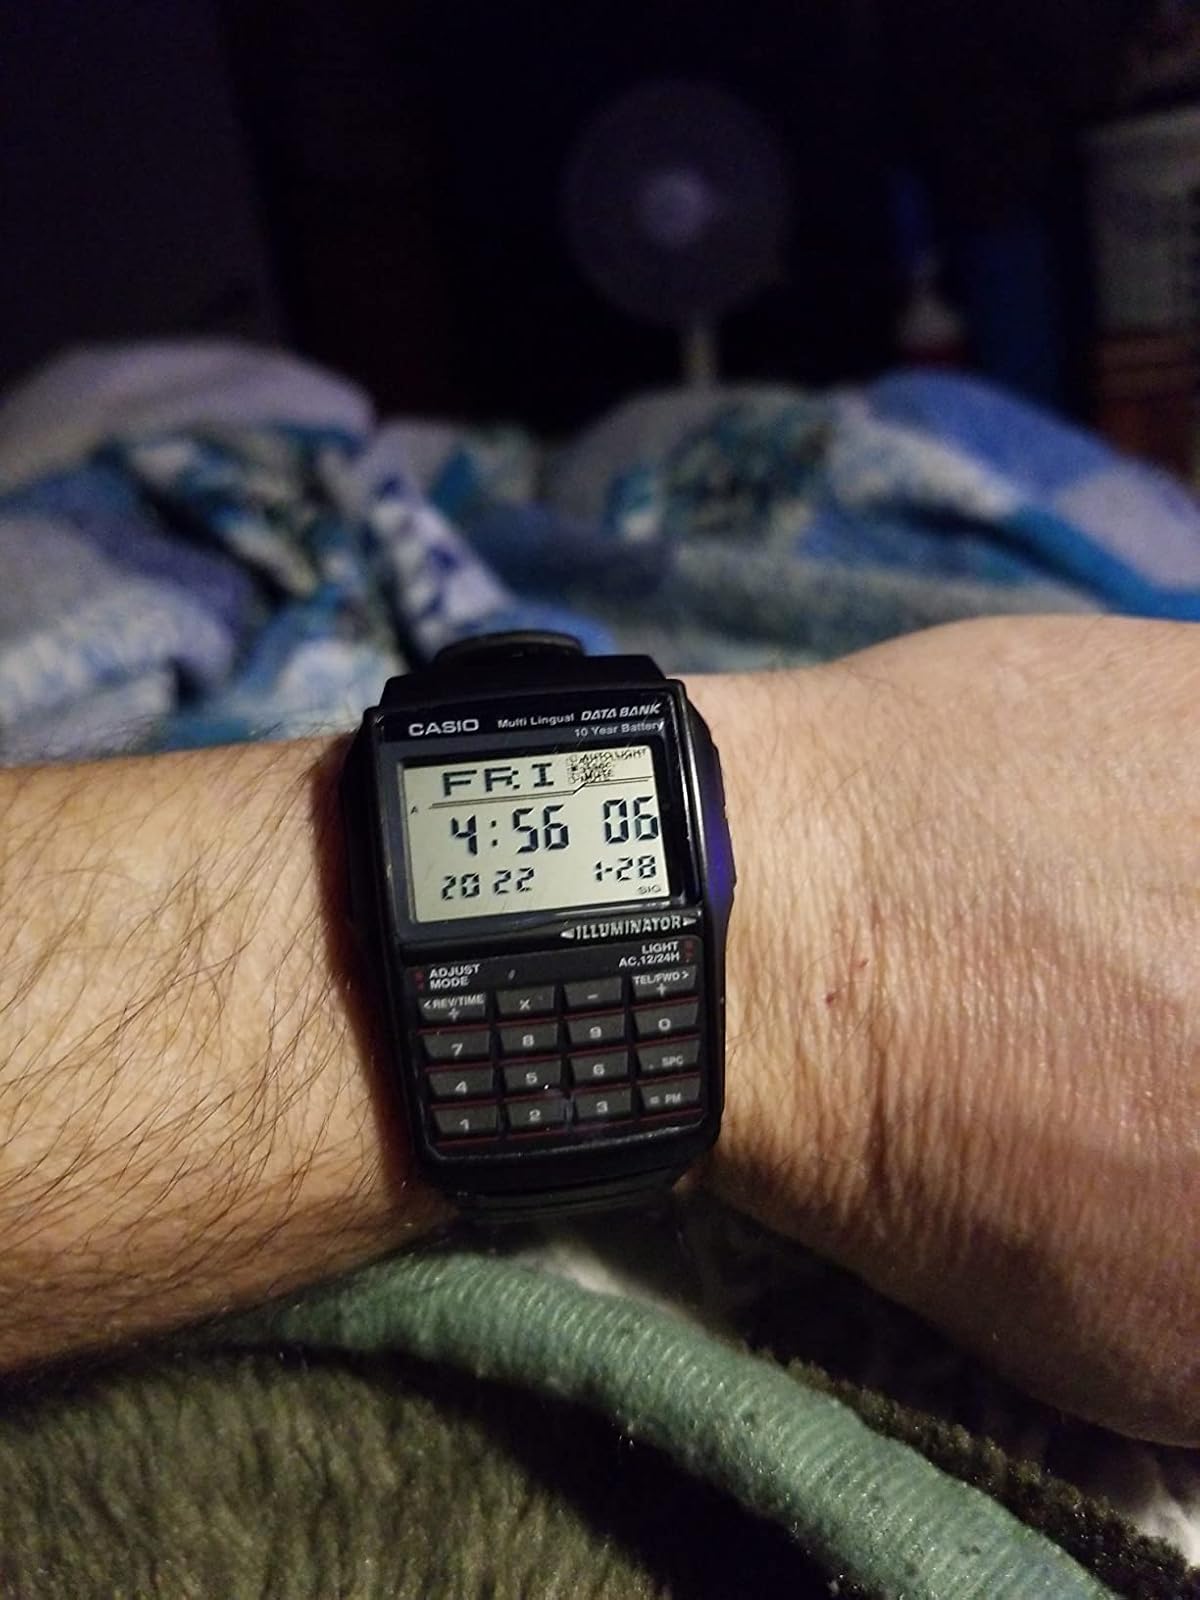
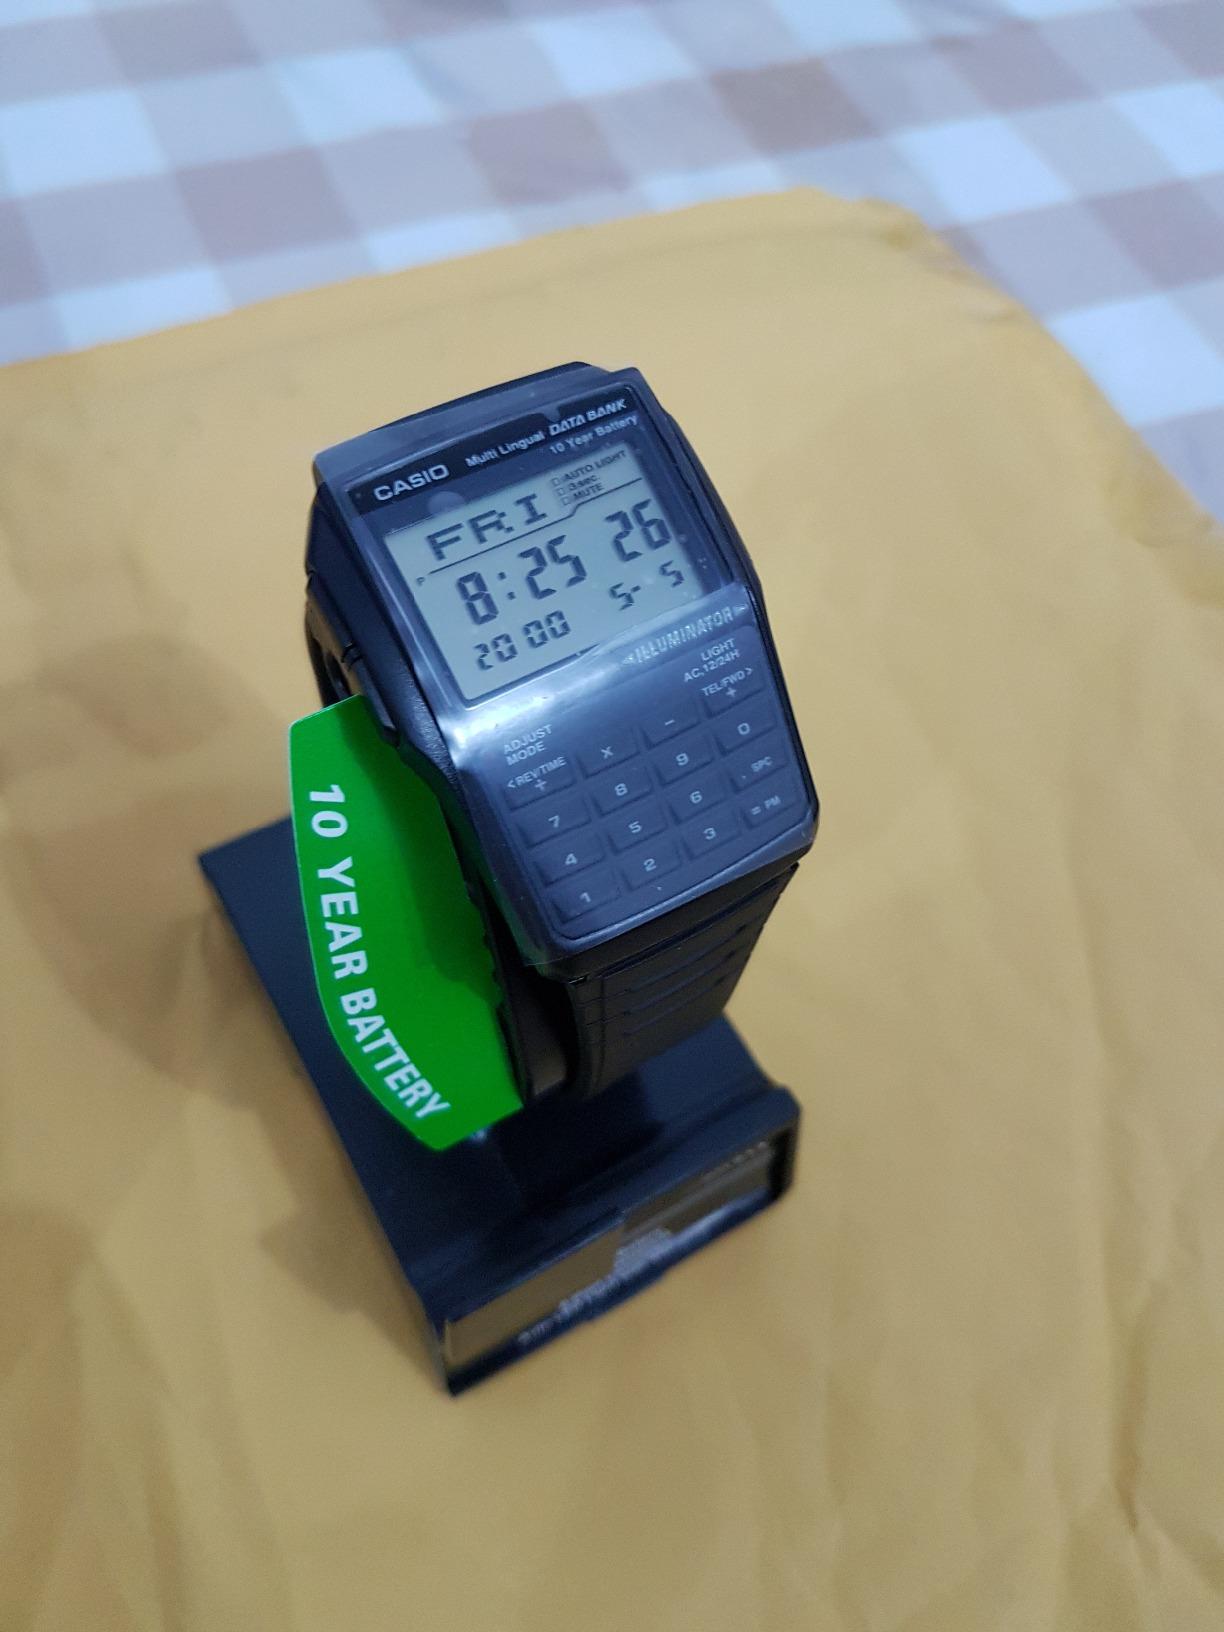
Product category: accessories_watch
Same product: yes